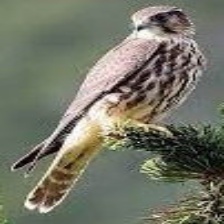
Species: MERLIN
Scientific name: FALCO COLUMBARIUS